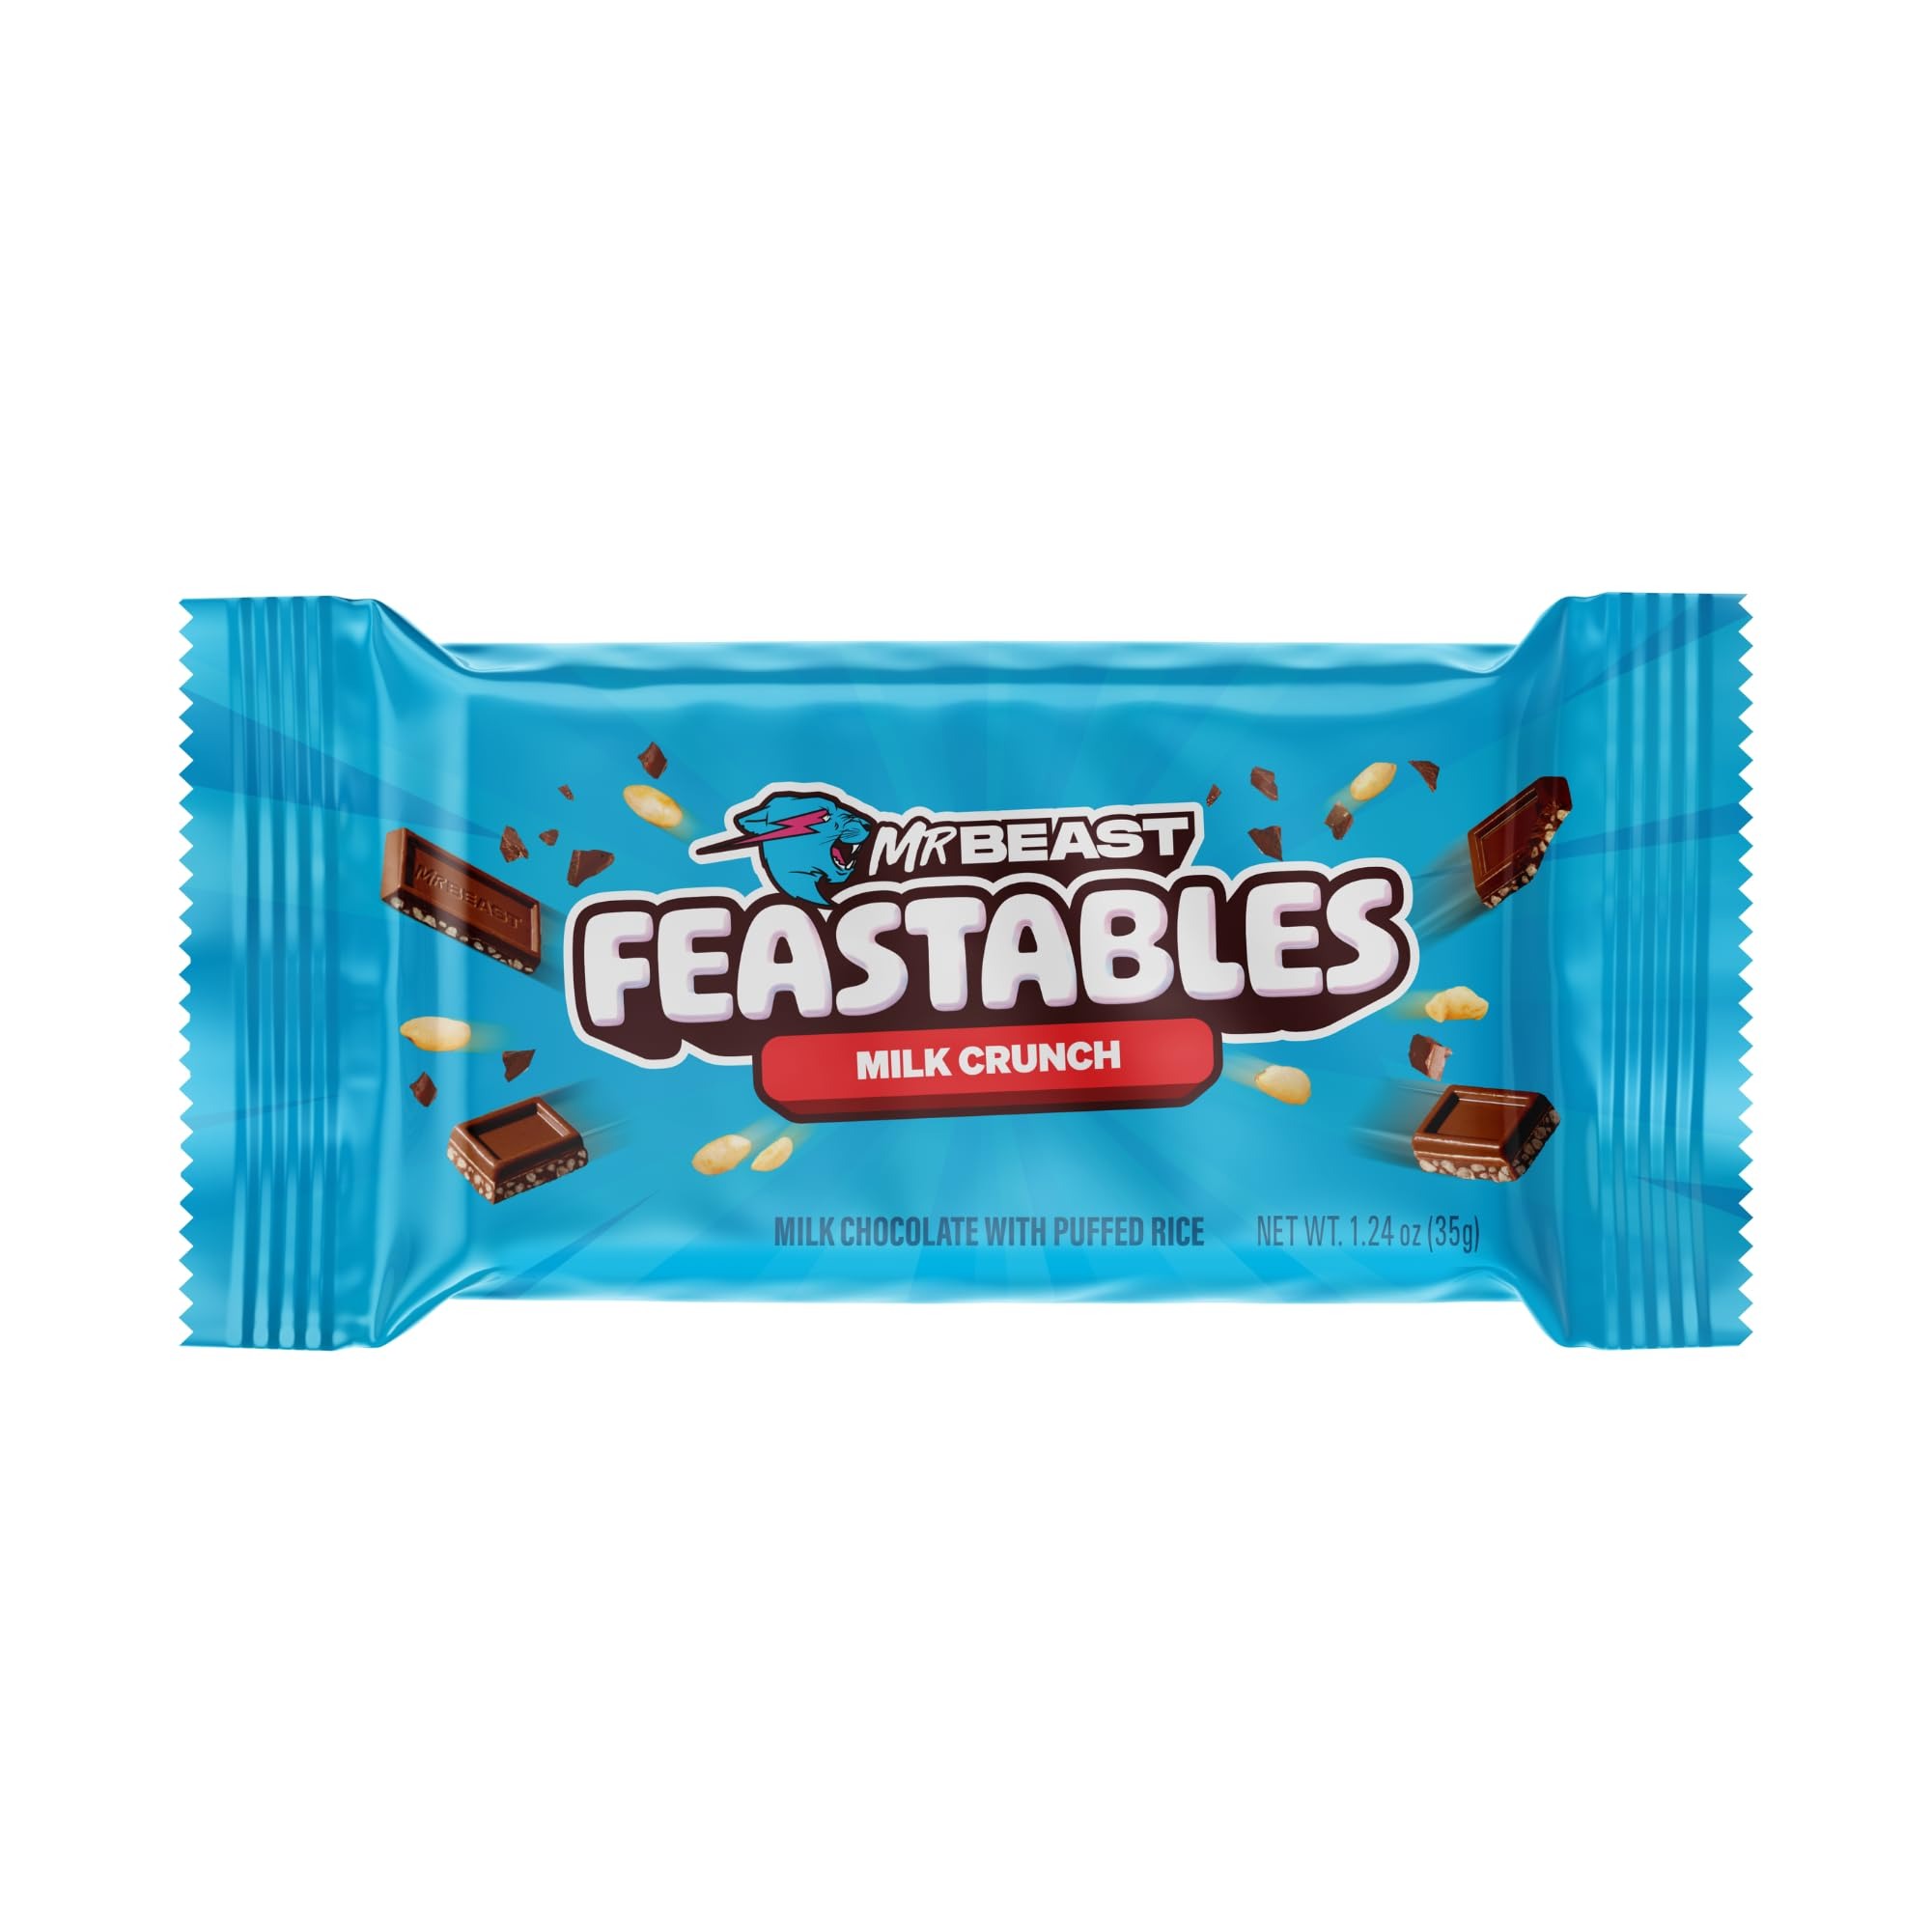
Item Name: Feastables Milk Chocolate Crunch Chocolate Bar, 1.24 oz (35g), 24 count
Bullet Point 1: New bars, even better taste: Experience the sweet, rich and delectable flavor of the reformulated Feastables MrBeast Milk Chocolate Crunch Bar, crafted for ultimate satisfaction.
Bullet Point 2: Simple, High-Quality Ingredients: Made with simple yet high-quality ingredients, including crispy puffed rice, ensuring a delicious and wholesome chocolate snack.
Bullet Point 3: Crisp Rice Infusion: Infused with crisp rice, this chocolate bar offers a satisfying crunch with each bite, adding an extra dimension of texture to the indulgent experience.
Bullet Point 4: Smoother and Creamier Texture: Blended to make a smooth and creamy chocolate candy, this bar offers a luxurious texture that melts in your mouth with every bite.
Bullet Point 5: Shareable for All: Perfect for sharing with friends and family, this chocolate bar is a delightful treat for chocolate lovers of all ages.
Value: 24.0
Unit: Count

Price: 1.64